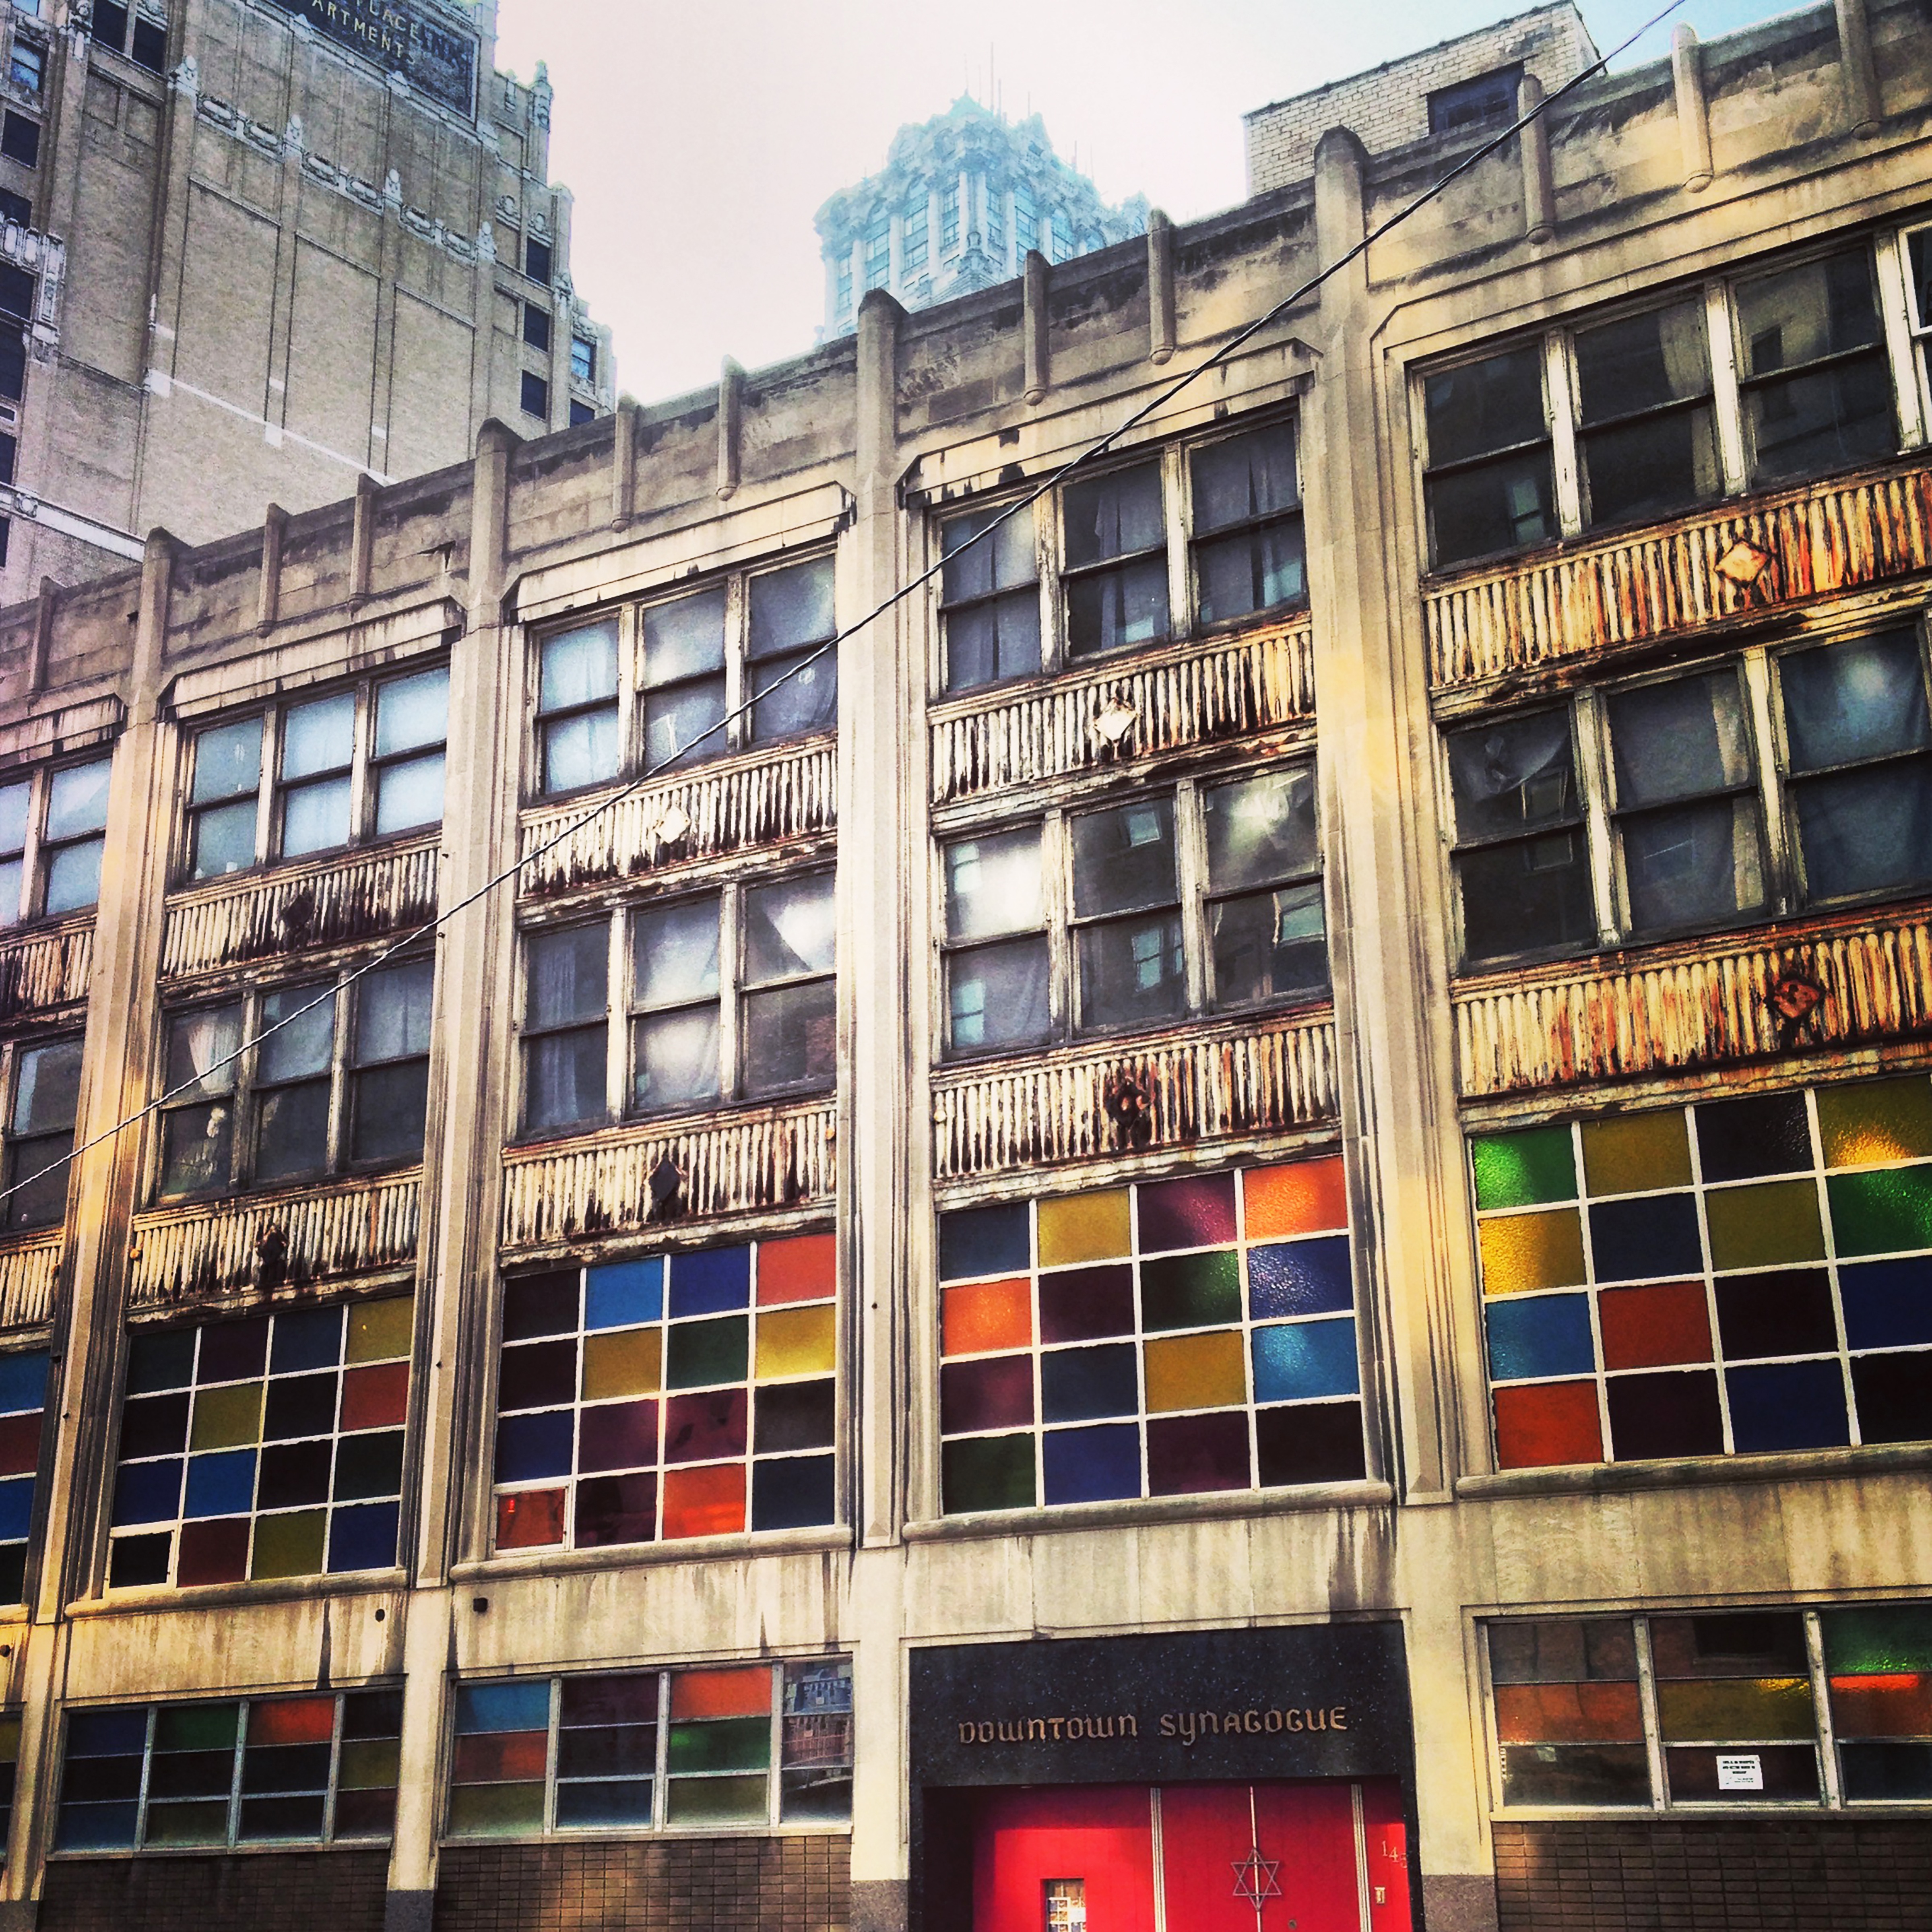
landscape, water, architecture, sky, skyline, window, town, building, city, skyscraper, urban, river, cityscape, panorama, downtown, travel, tower, plaza, usa, america, landmark, facade, exterior, business, tower block, canada, center, scene, renaissance, united, ontario, detroit, michigan, states, riverfront, windsor, neighbourhood, urban area, residential area, detroit skyline